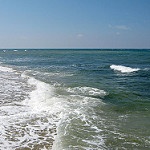
Label: sea